Angas languages

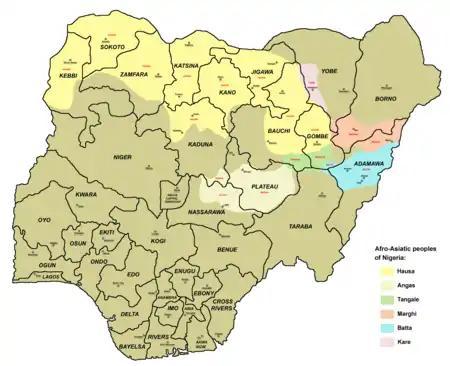
Main Chadic-speaking peoples in Nigeria

The Angas, Angas–Sura, or Central West Chadic languages (also known as A.3 West Chadic) are a branch of West Chadic languages spoken in Plateau State, north-central Nigeria.